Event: Nepal Earthquake
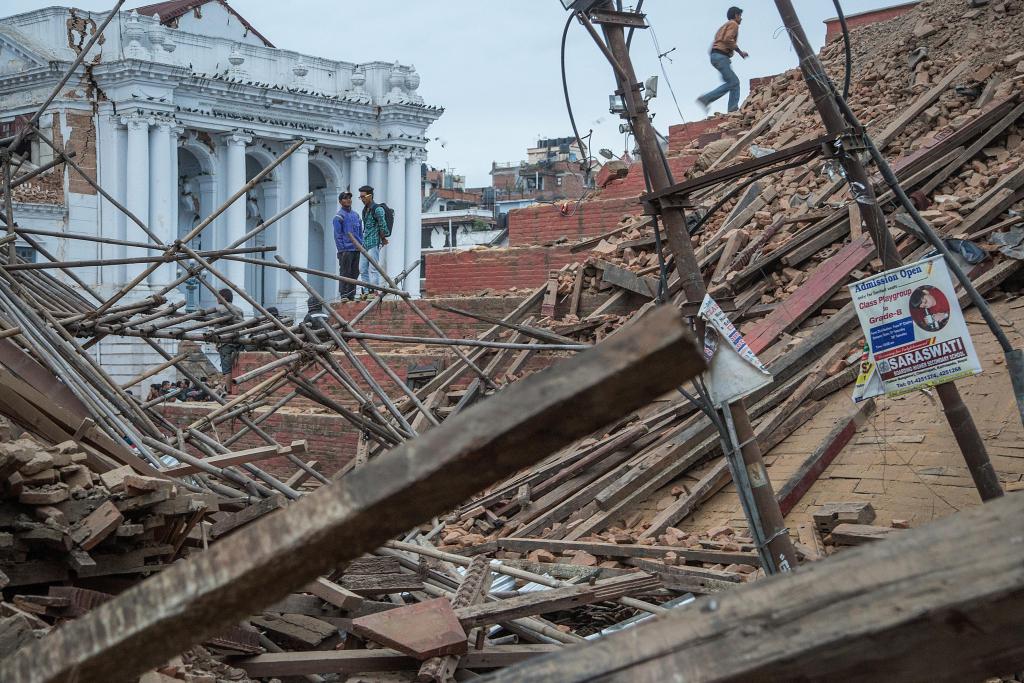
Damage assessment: damage